Lotte Cohn

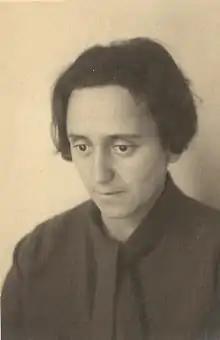
Cohn in 1924

Lotte Cohn (1893-1983) was a German Israeli architect and pioneer in the development of Israeli architecture.